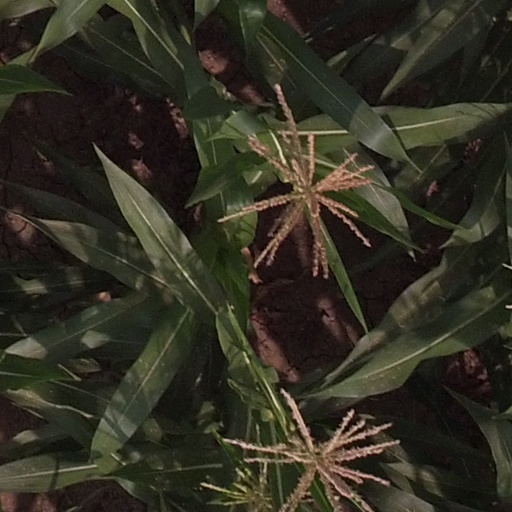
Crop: maize; corn